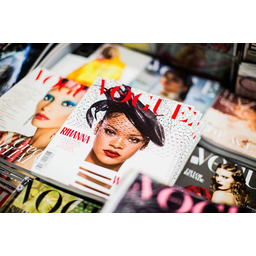
Label: paper